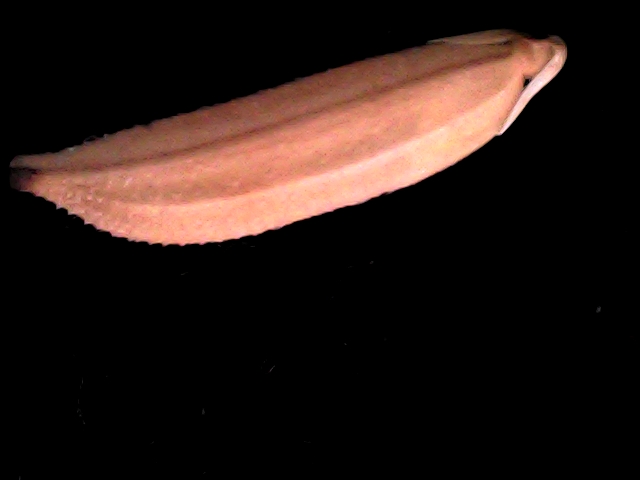
Rice variety: BD70